Brittney Griner

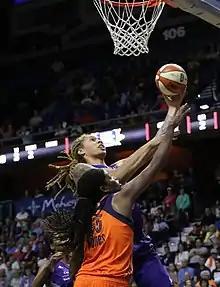
Griner performing a layup in 2017

On March 12, 2017, Griner re-signed with the Mercury to a multi-year deal once her rookie contract expired. In 2017, Griner would have the best season of her career thus far. On June 7, 2017, Griner scored a career-high 38 points along with 9 rebounds in a 98–90 overtime win against the Indiana Fever. Griner would miss 8 games of the season and the 2017 WNBA All-Star Game due to an ankle and knee injury (replaced by Rebekkah Brunson), but finished off the season leading the league in scoring with 21.9 points per game and also led the league in blocks for the fifth consecutive season.